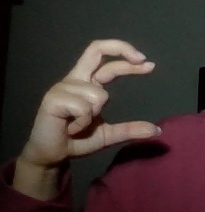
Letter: thal